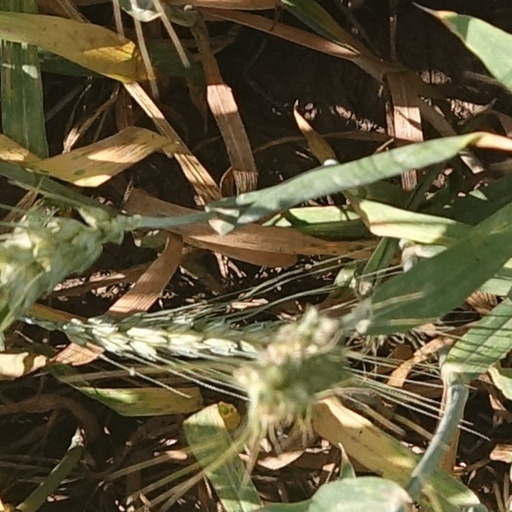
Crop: wheat